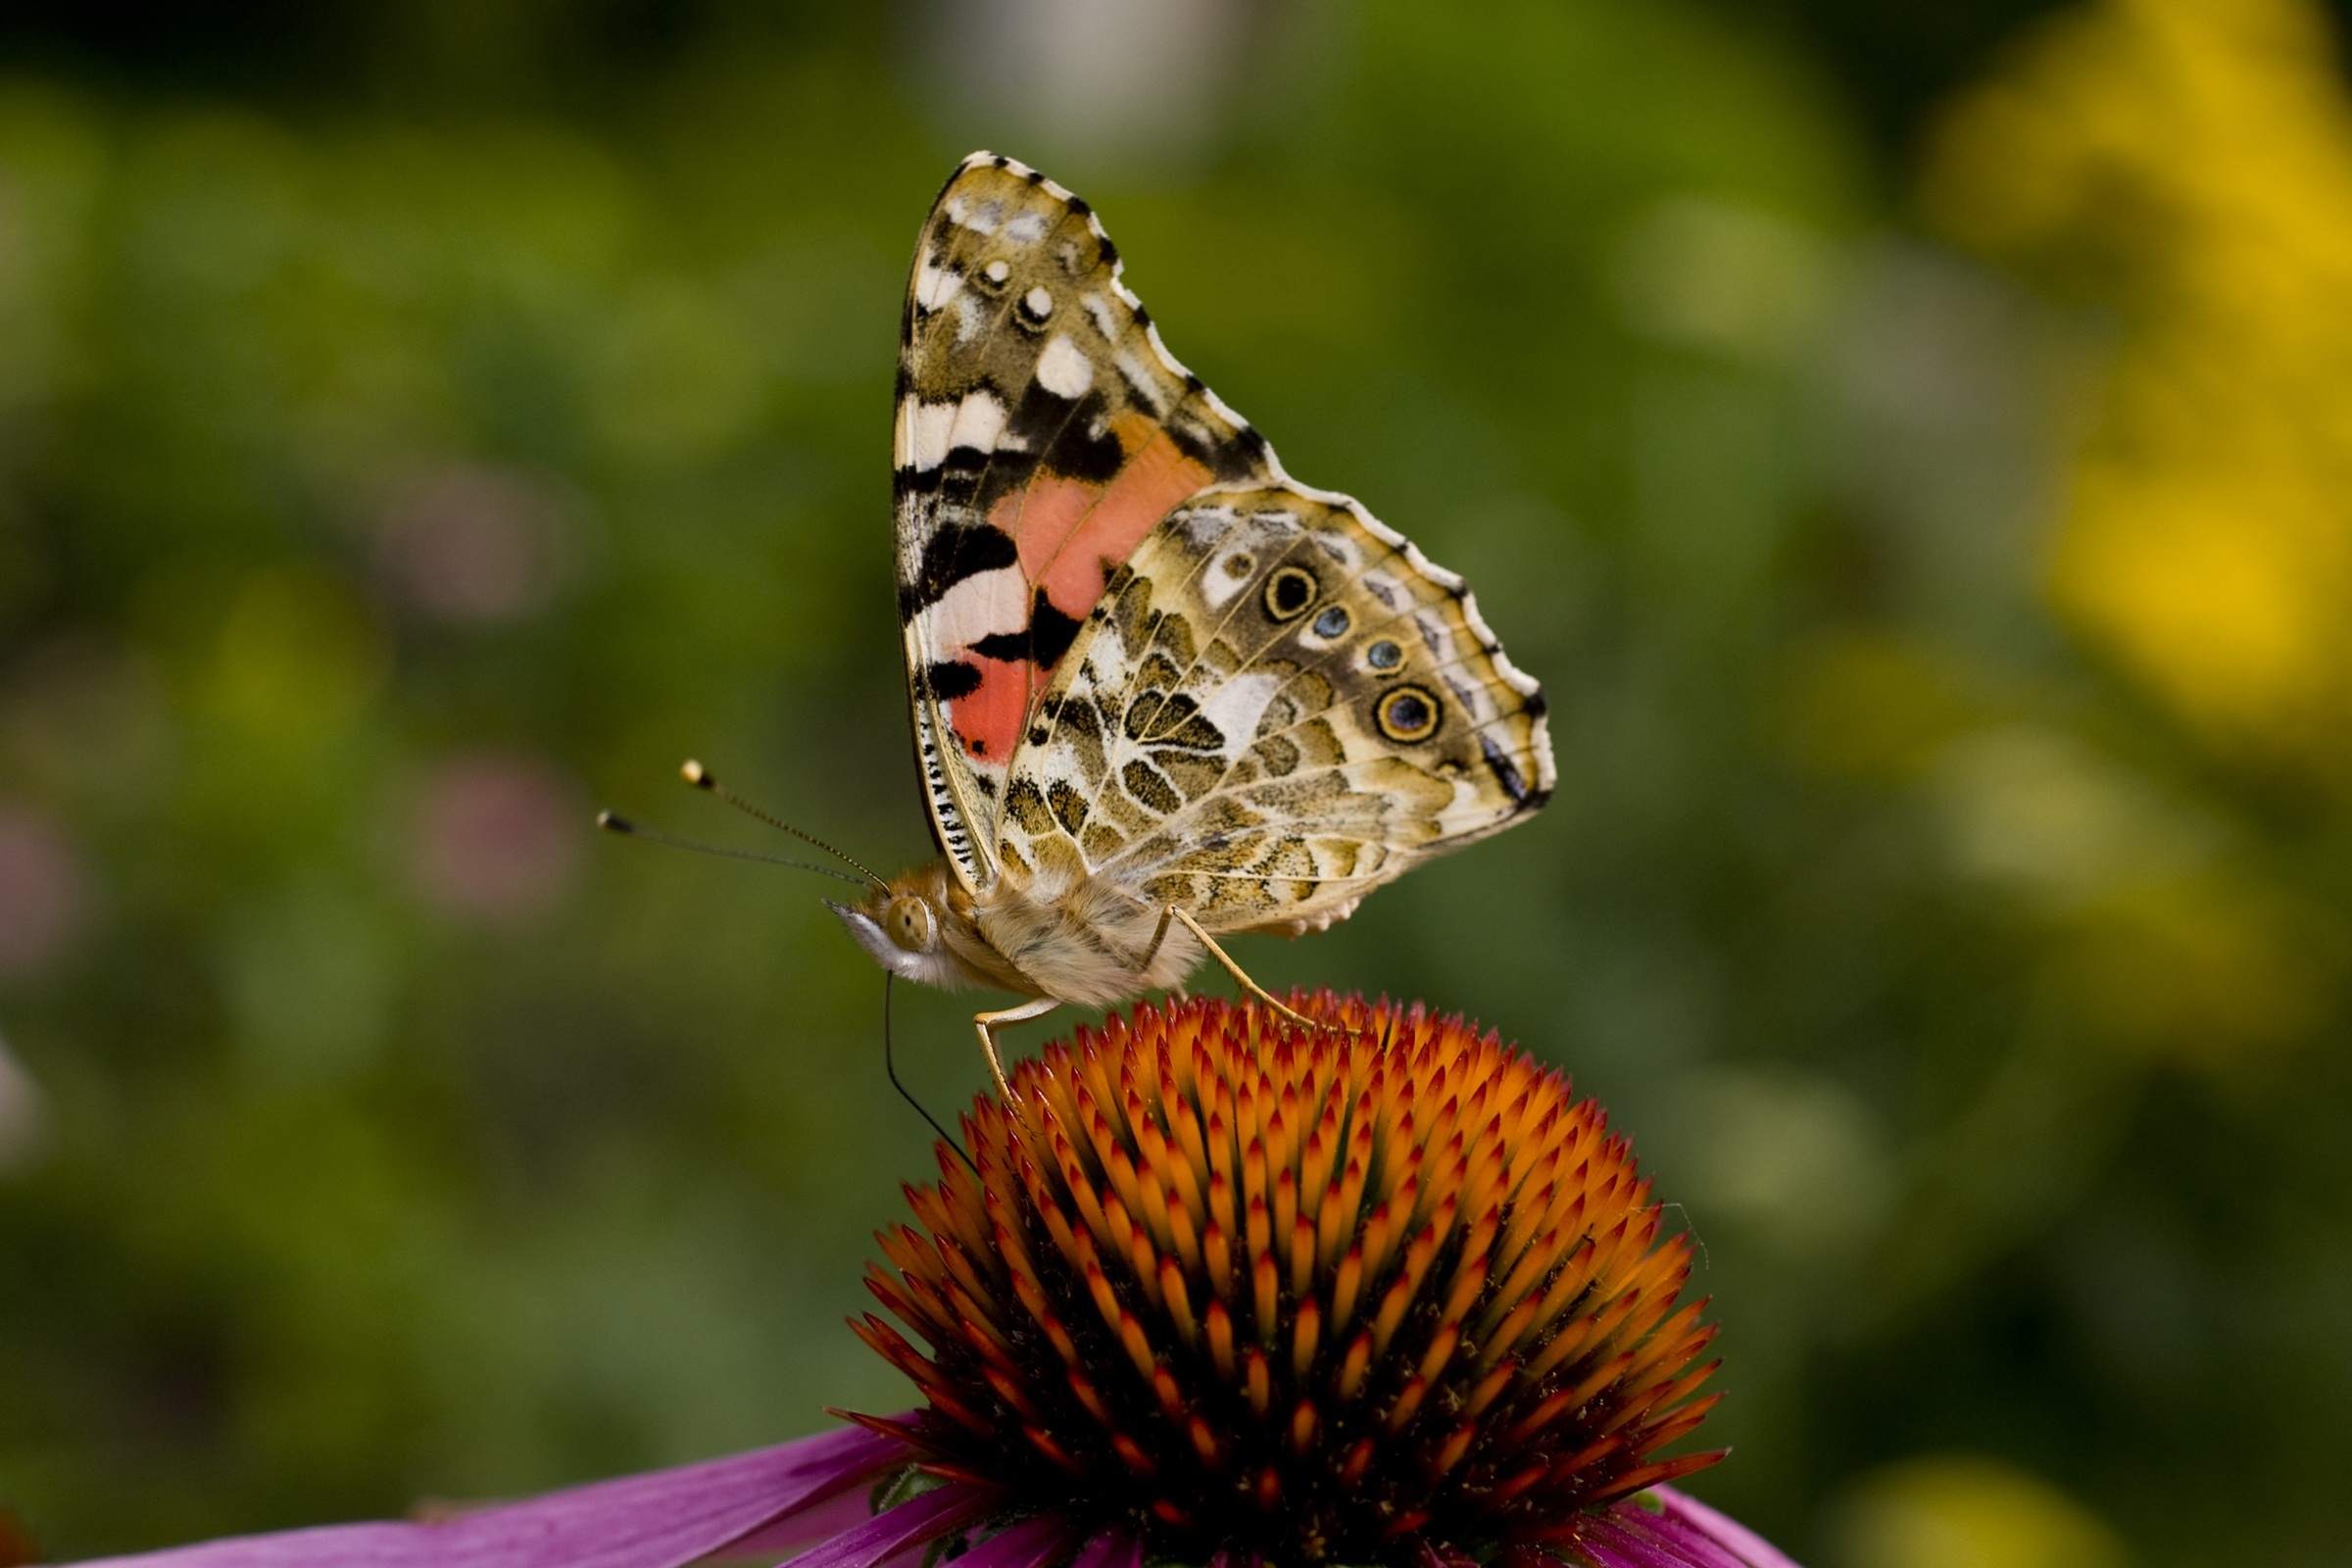
nature, photography, flower, petal, wildlife, spring, insect, macro, botany, butterfly, flora, fauna, invertebrate, close up, monarch butterfly, sun hat, echinacea, strong, nectar, macro photography, arthropod, pollinator, moths and butterflies, lycaenid